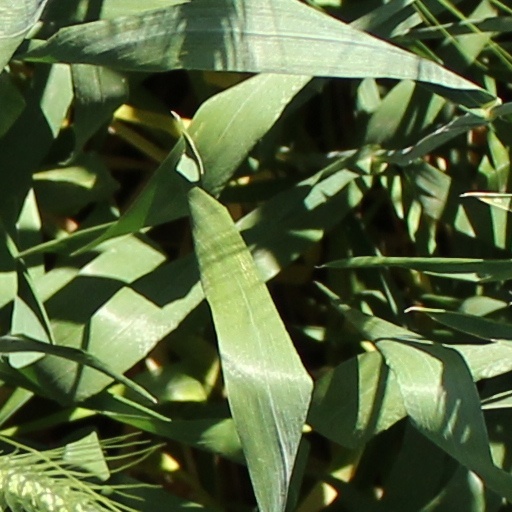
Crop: wheat